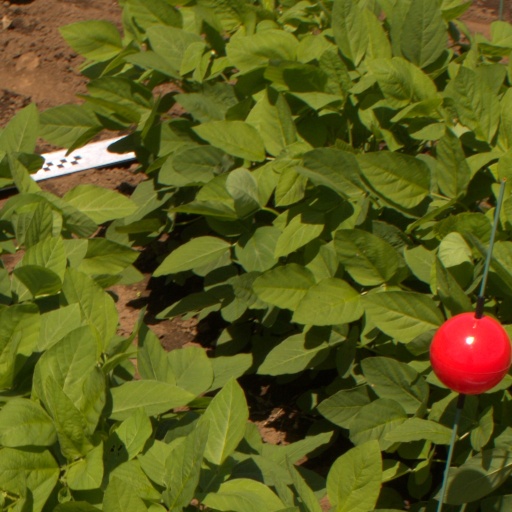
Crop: soybean